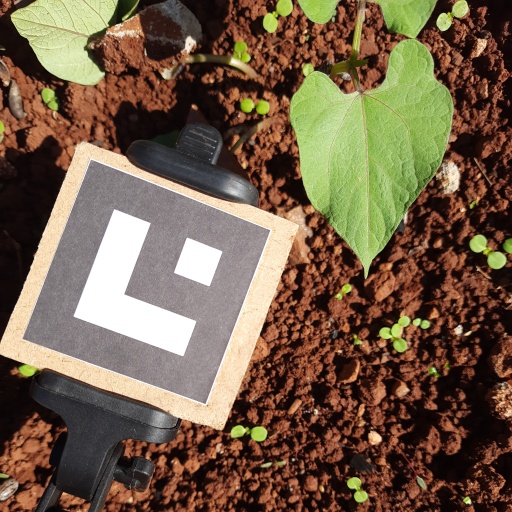
Observations: wavy surface, no eating holes, under sunlight